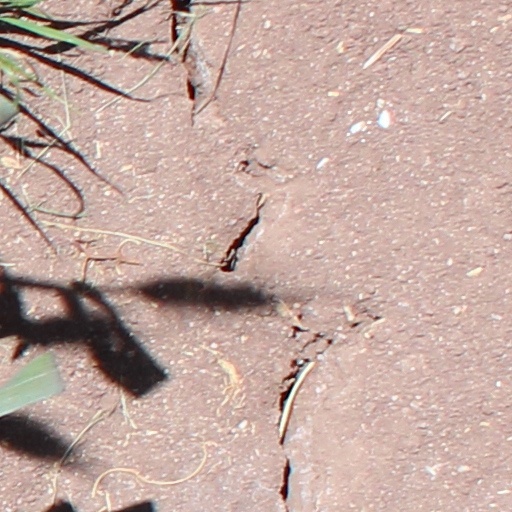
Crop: wheat